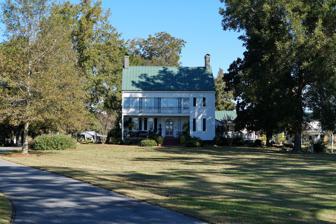
Building: Eagle Nest (Pink Hills, North Carolina)
Country: United States of America
Year built: 1800
Historic house in North Carolina, United States United States historic place Eagle Nest U.S. National Register of Historic Places Eagle Nest, October 2014 Show map of North Carolina Show map of the United States Location SE of Pink Hill off NC 41, Pink Hill, North Carolina Coordinates 35°1′5″N 77°34′2″W / 35.01806°N 77.56722°W / 35.01806; -77.56722 Area 9 acres (3.6 ha) Built c. 1800 ( 1800 ) Architectural style Federal NRHP reference No. 74001356 Added to NRHP November 13, 1974 Eagle Nest is a historic plantation house located near Pink Hill , Jones County, North Carolina . It was built about 1800 and is a two-story, four-bay by three-bay, Federal style frame dwelling.  It rests on a brick foundation, is sheathed in weatherboard, and has a gable roof with exterior end chimneys. It has two one-story frame rear additions. The front facade features a two-tier engaged porch with an enclosed east end.  Also on the property is a contributing smokehouse . It was listed on the National Register of Historic Places in 1974. References